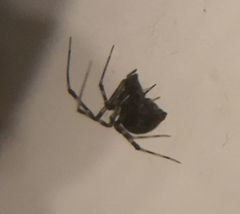
Species: Parasteatoda_tepidariorum